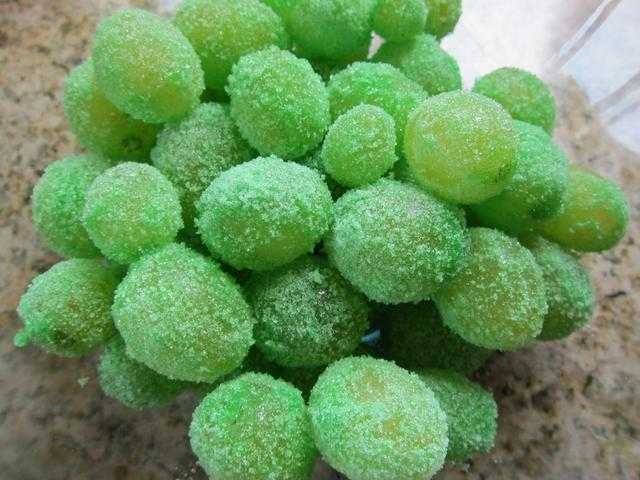
Label: Grapes